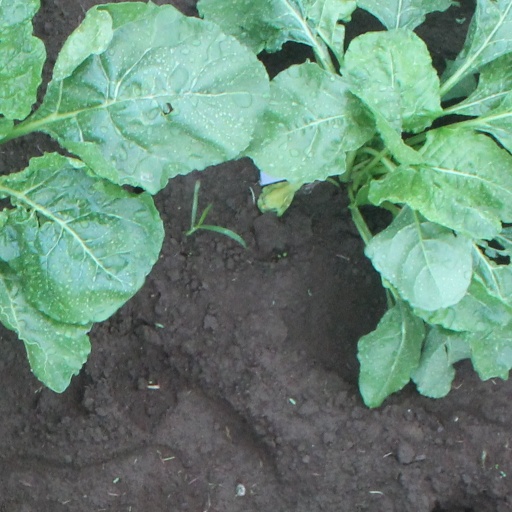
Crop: sugar beet